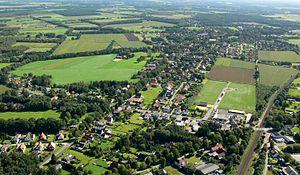
Beverstedt est une commune allemande située au nord du pays, dans l'arrondissement de Cuxhaven du Land de Basse-Saxe.